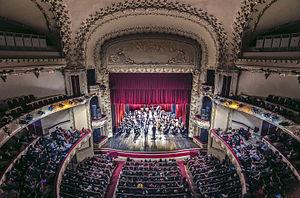
Théâtre municipal de la Médina de Tunis This is a photo of the protected monument identified by the ID 11-73 in Tunisia.
Le Théâtre municipal de Tunis est le principal théâtre de Tunis et le plus célèbre des théâtres de la Tunisie moderne.